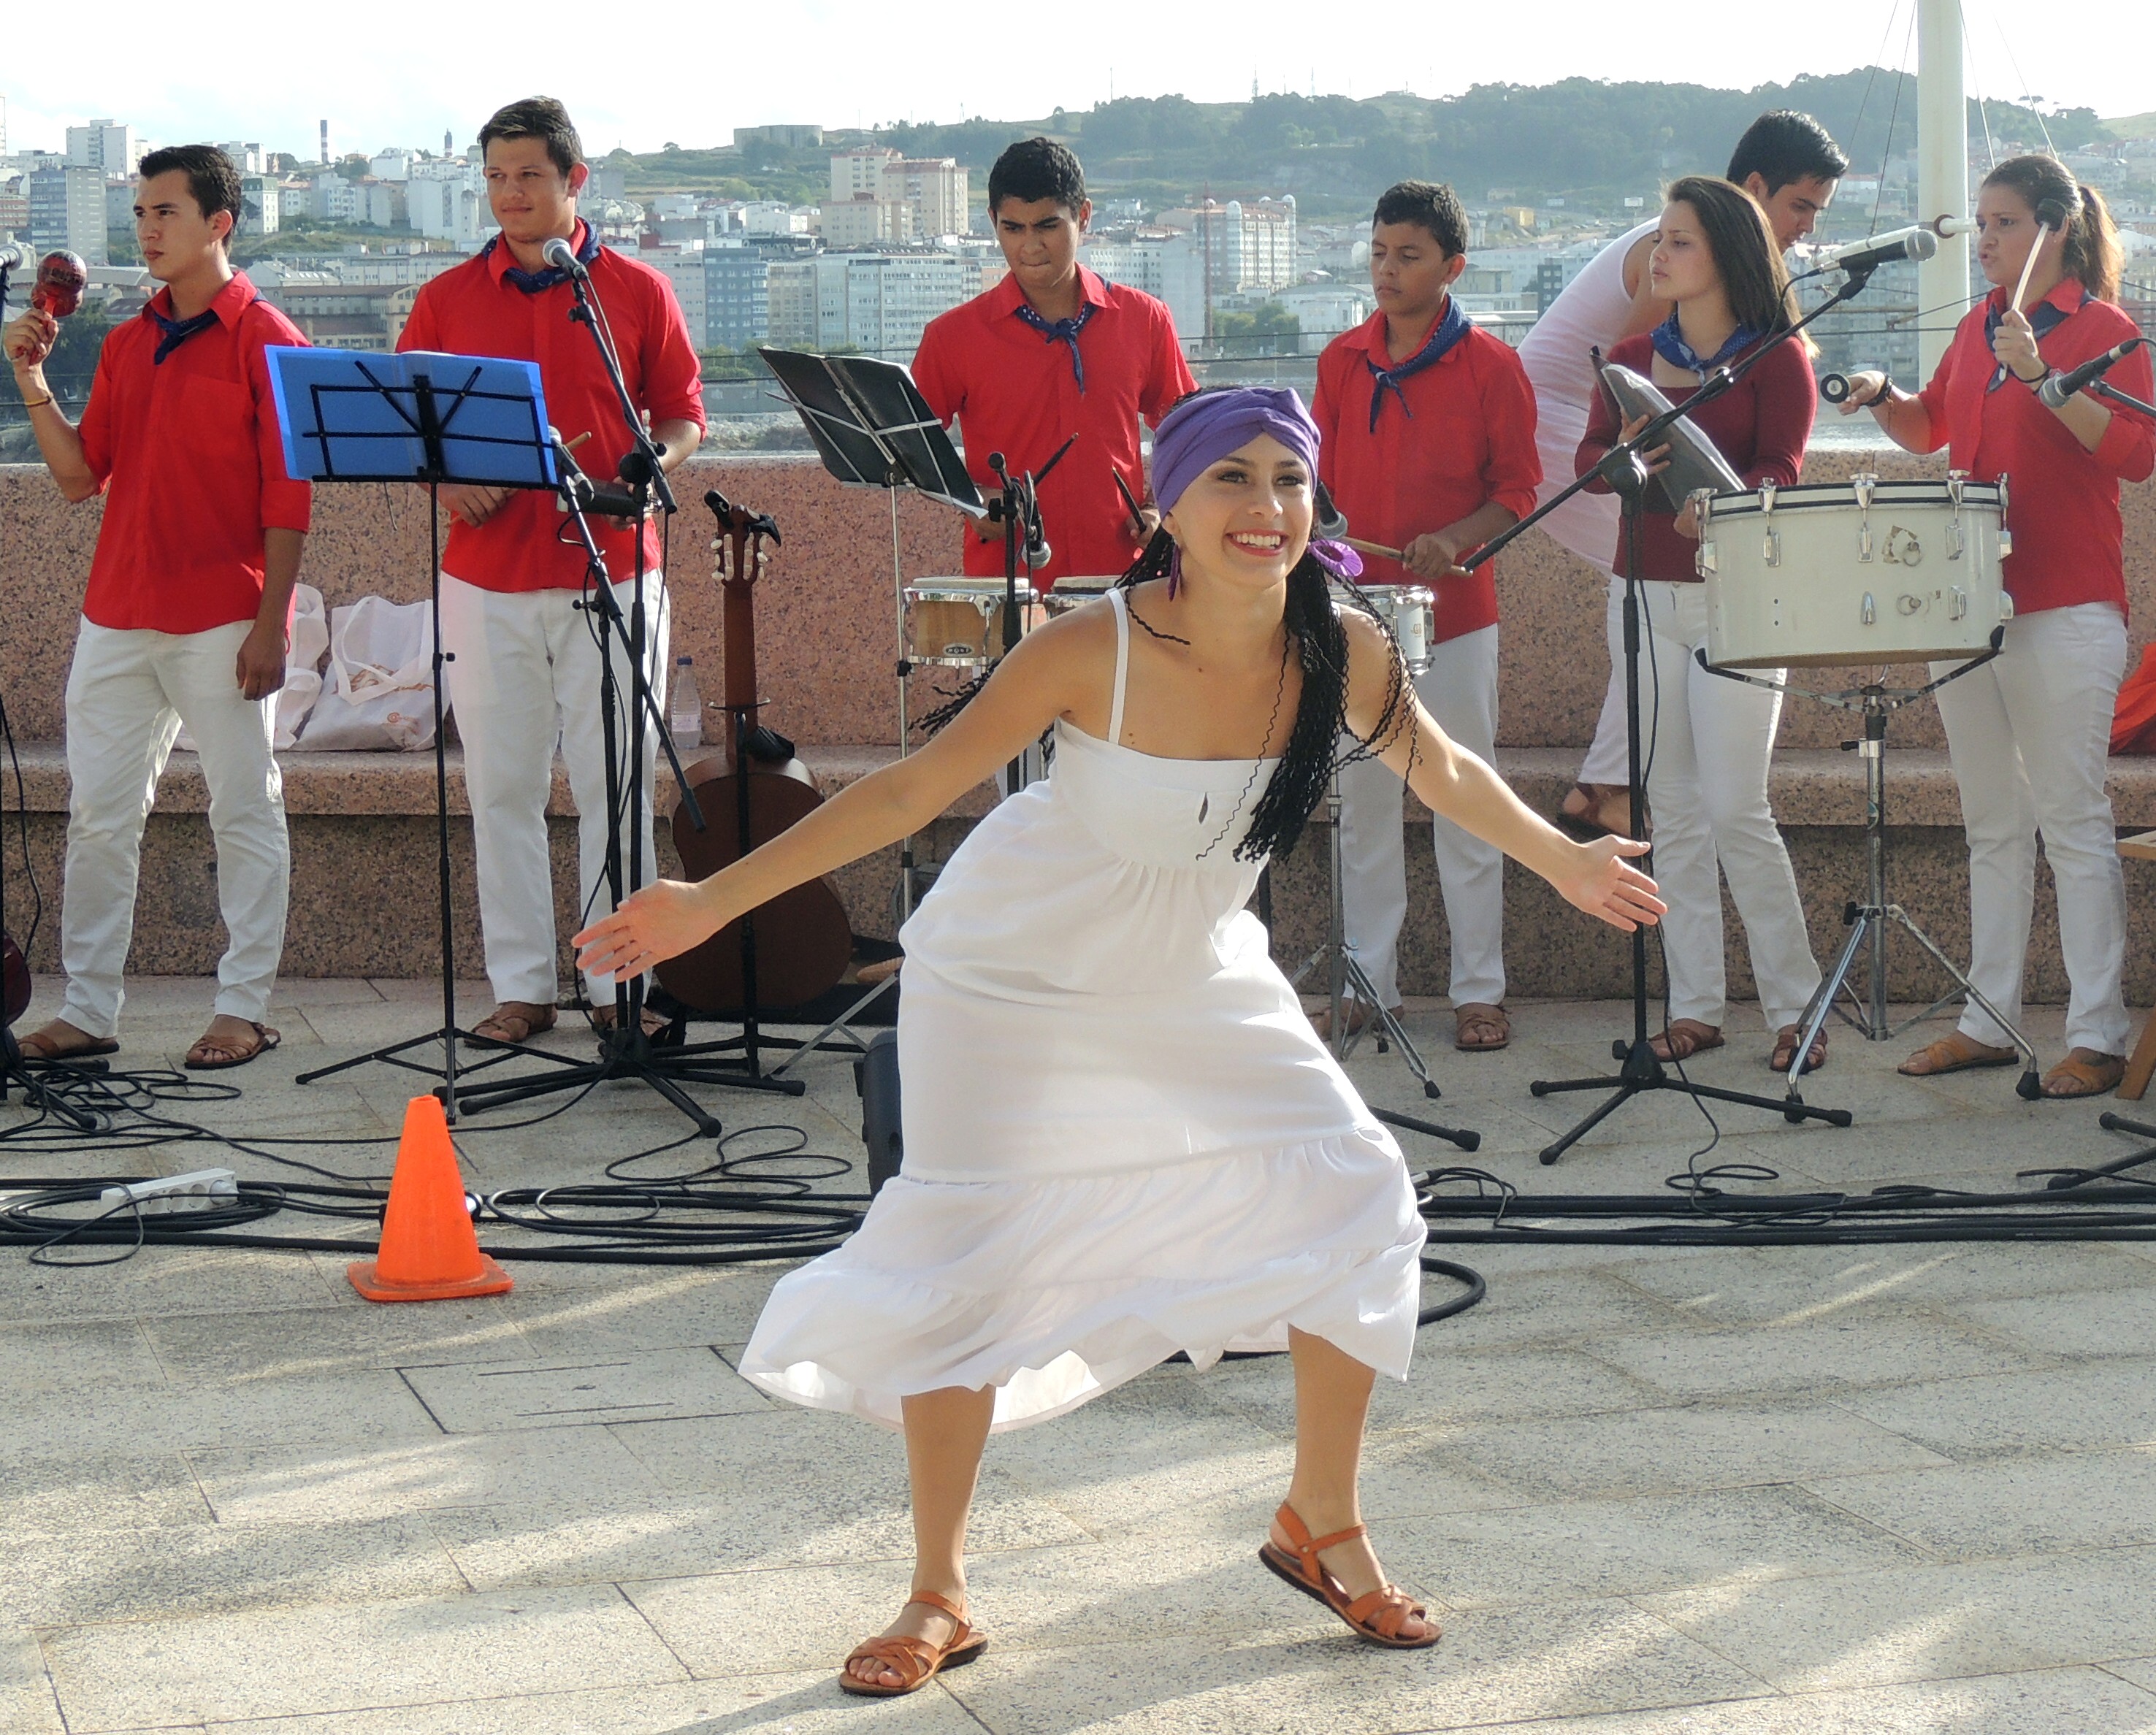
people, girl, vacation, recreation, europe, america, tourism, festival, spain, espagne, fun, europa, gente, galicia, folk, espana, costarica, galiza, xente, corunna, galice, danza, domus, baile, folclore, lacoruna, acoru a, coru a